Jakub Obrovský

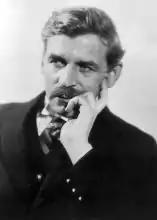
Jakub Obrovský

Jakub Obrovský (December 24, 1882 – March 31, 1949) was a Czechoslovak artist, sculptor and writer.